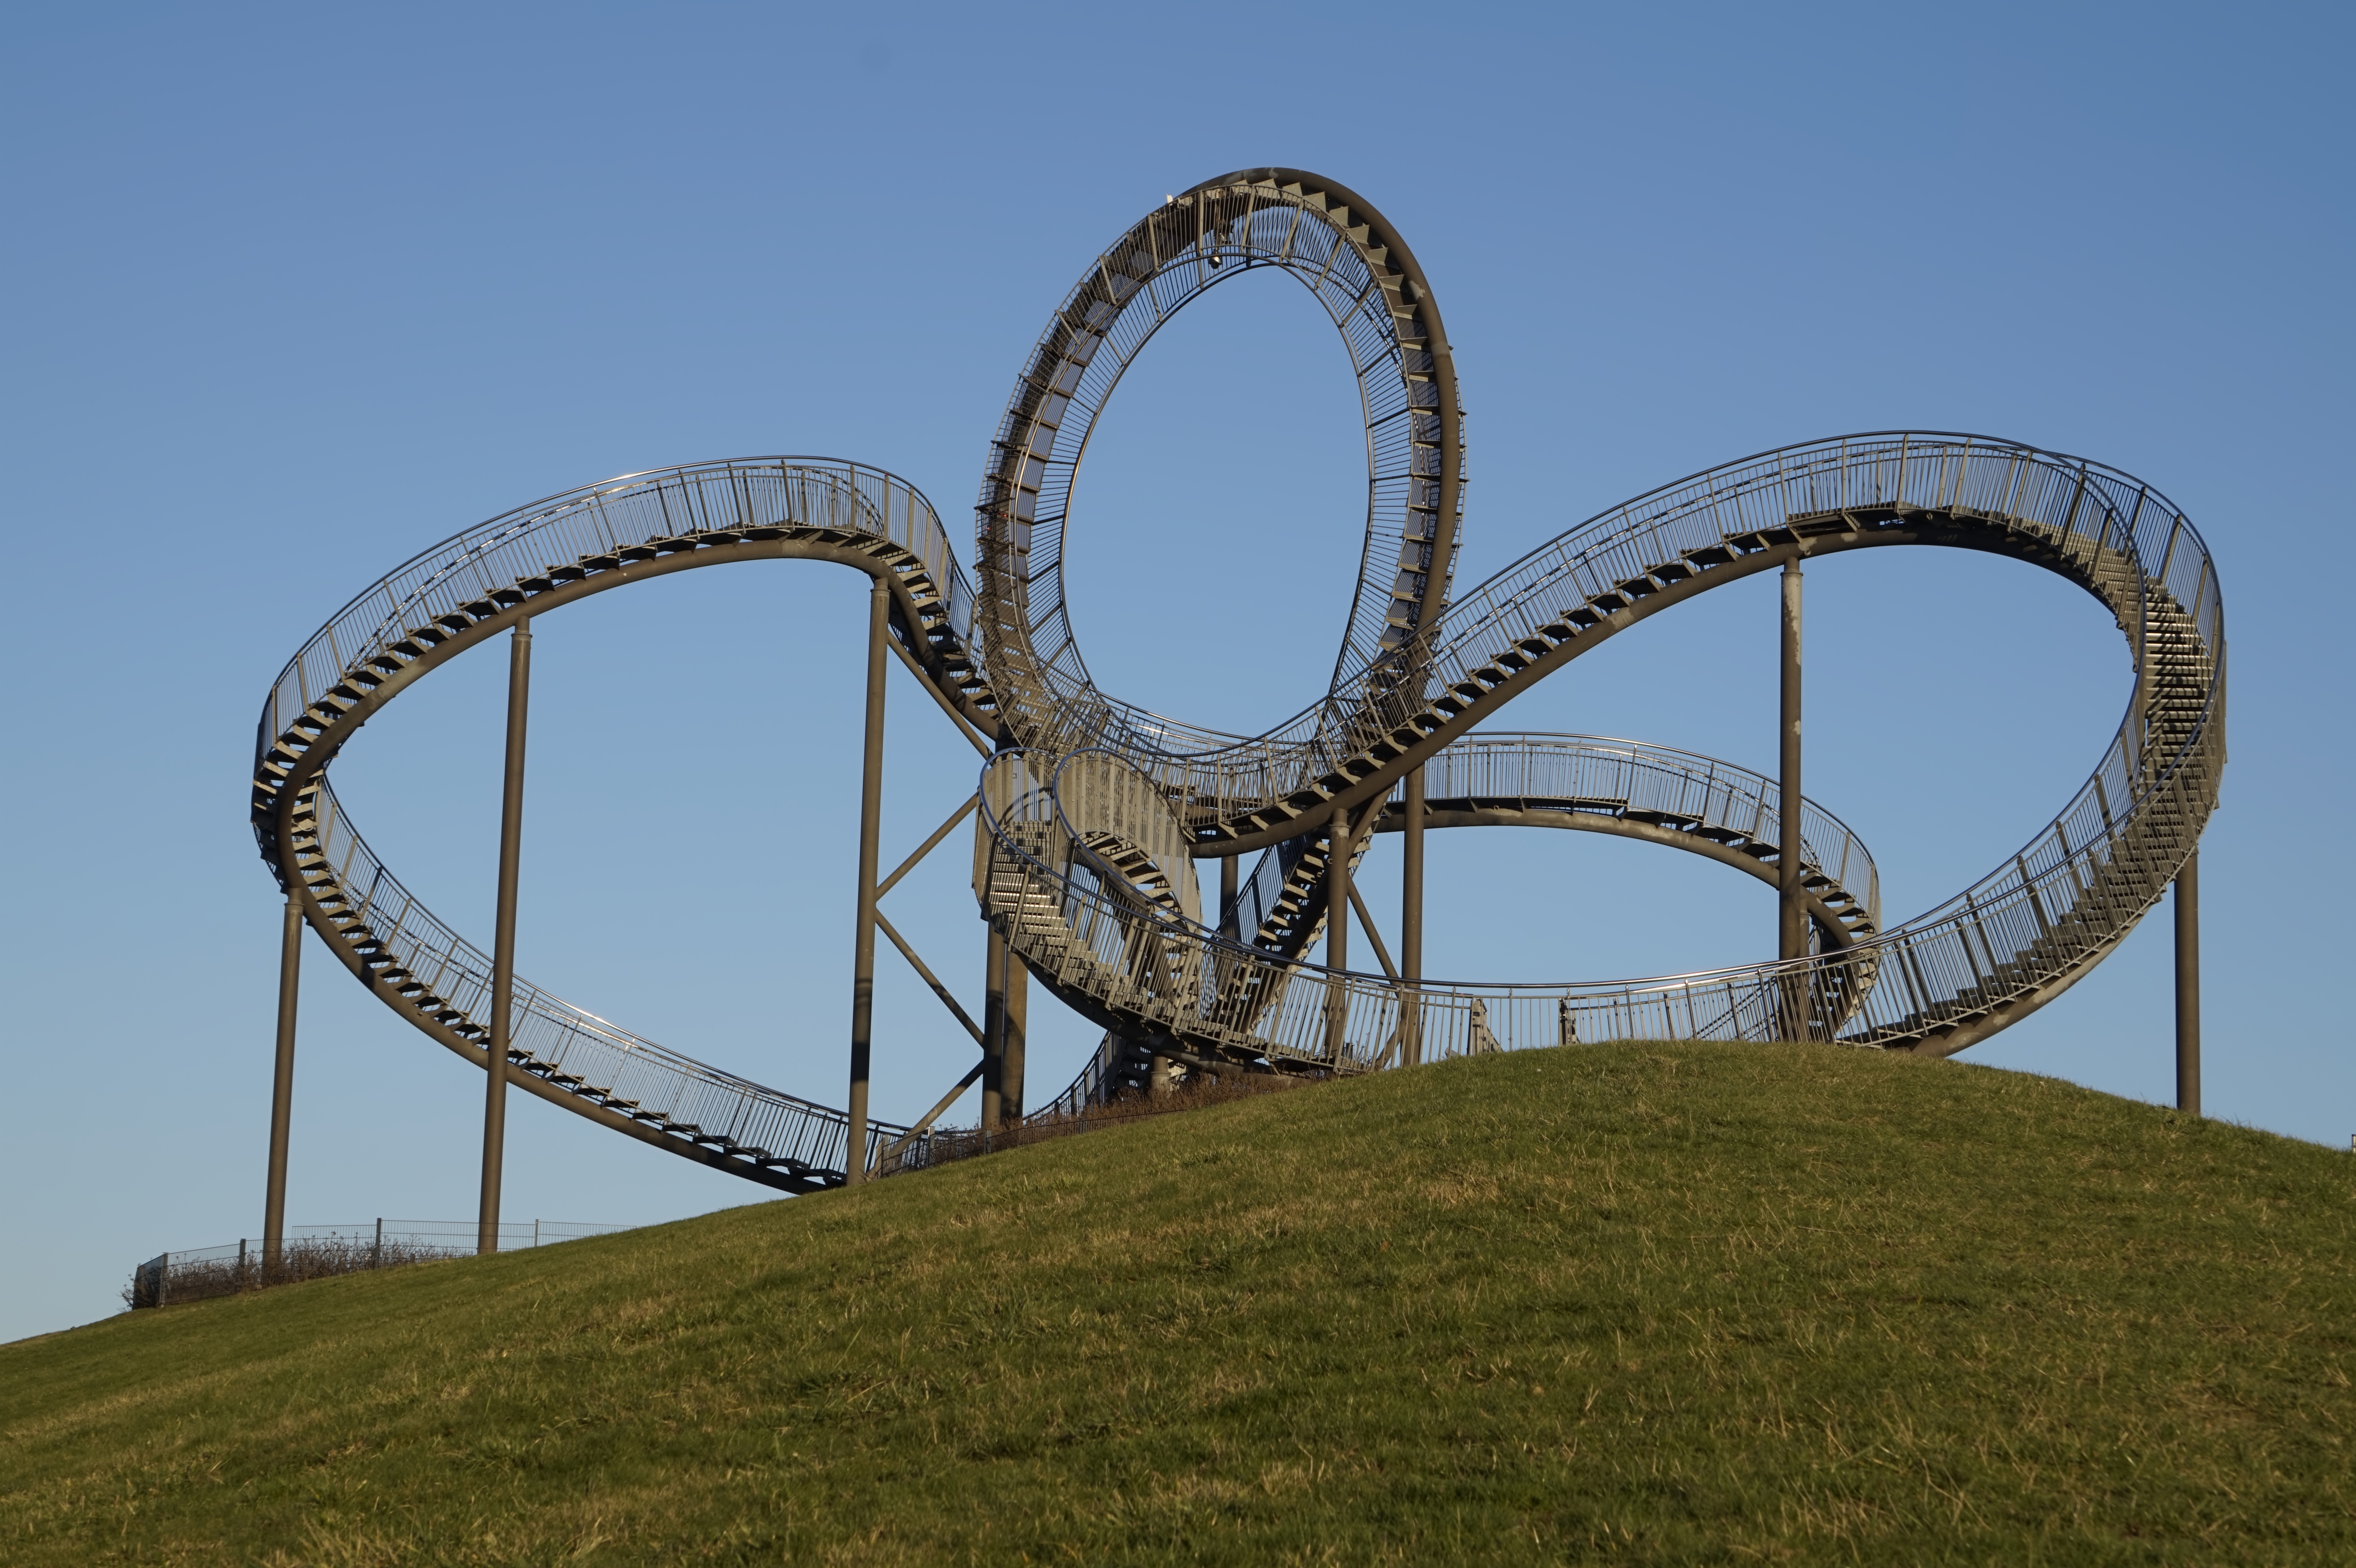
recreation, arch, amusement park, park, landmark, attraction, roller coaster, artwork, sculpture, art, duisburg, amusement ride, outdoor recreation, nonbuilding structure